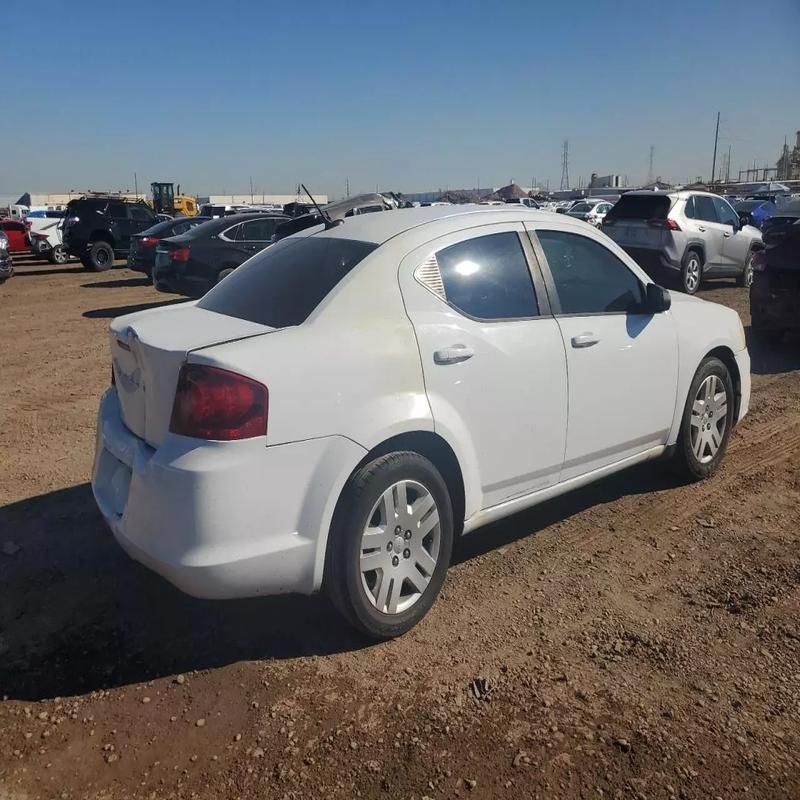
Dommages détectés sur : malle, pare-choc arrière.
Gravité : mineur